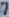
Number: 7